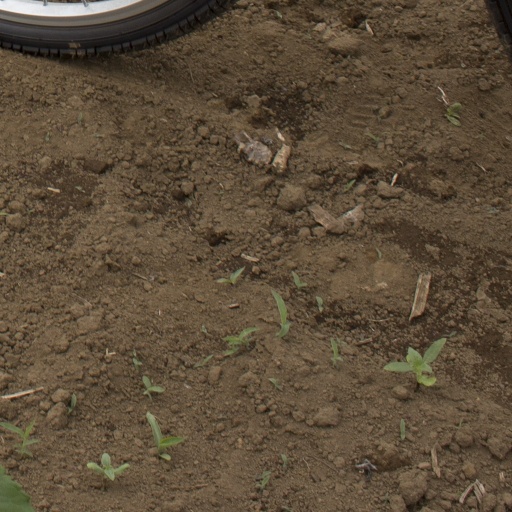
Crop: Jerusalem artichoke